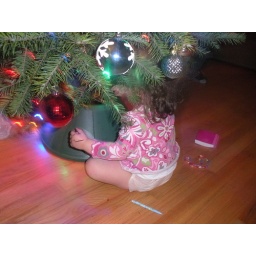
Busted! I am splashing in water of tree